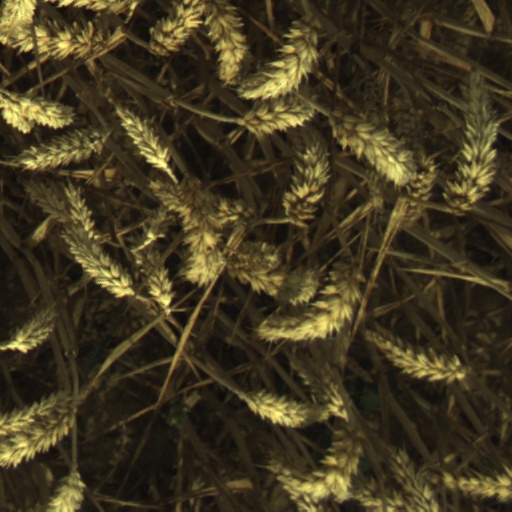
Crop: wheat